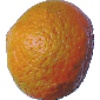
Label: Mandarine 1